Marina Dubinina

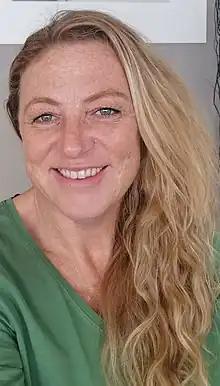

Marina Dubinina (born ) is a retired Ukrainian female volleyball player. She was part of the Ukraine women's national volleyball team.